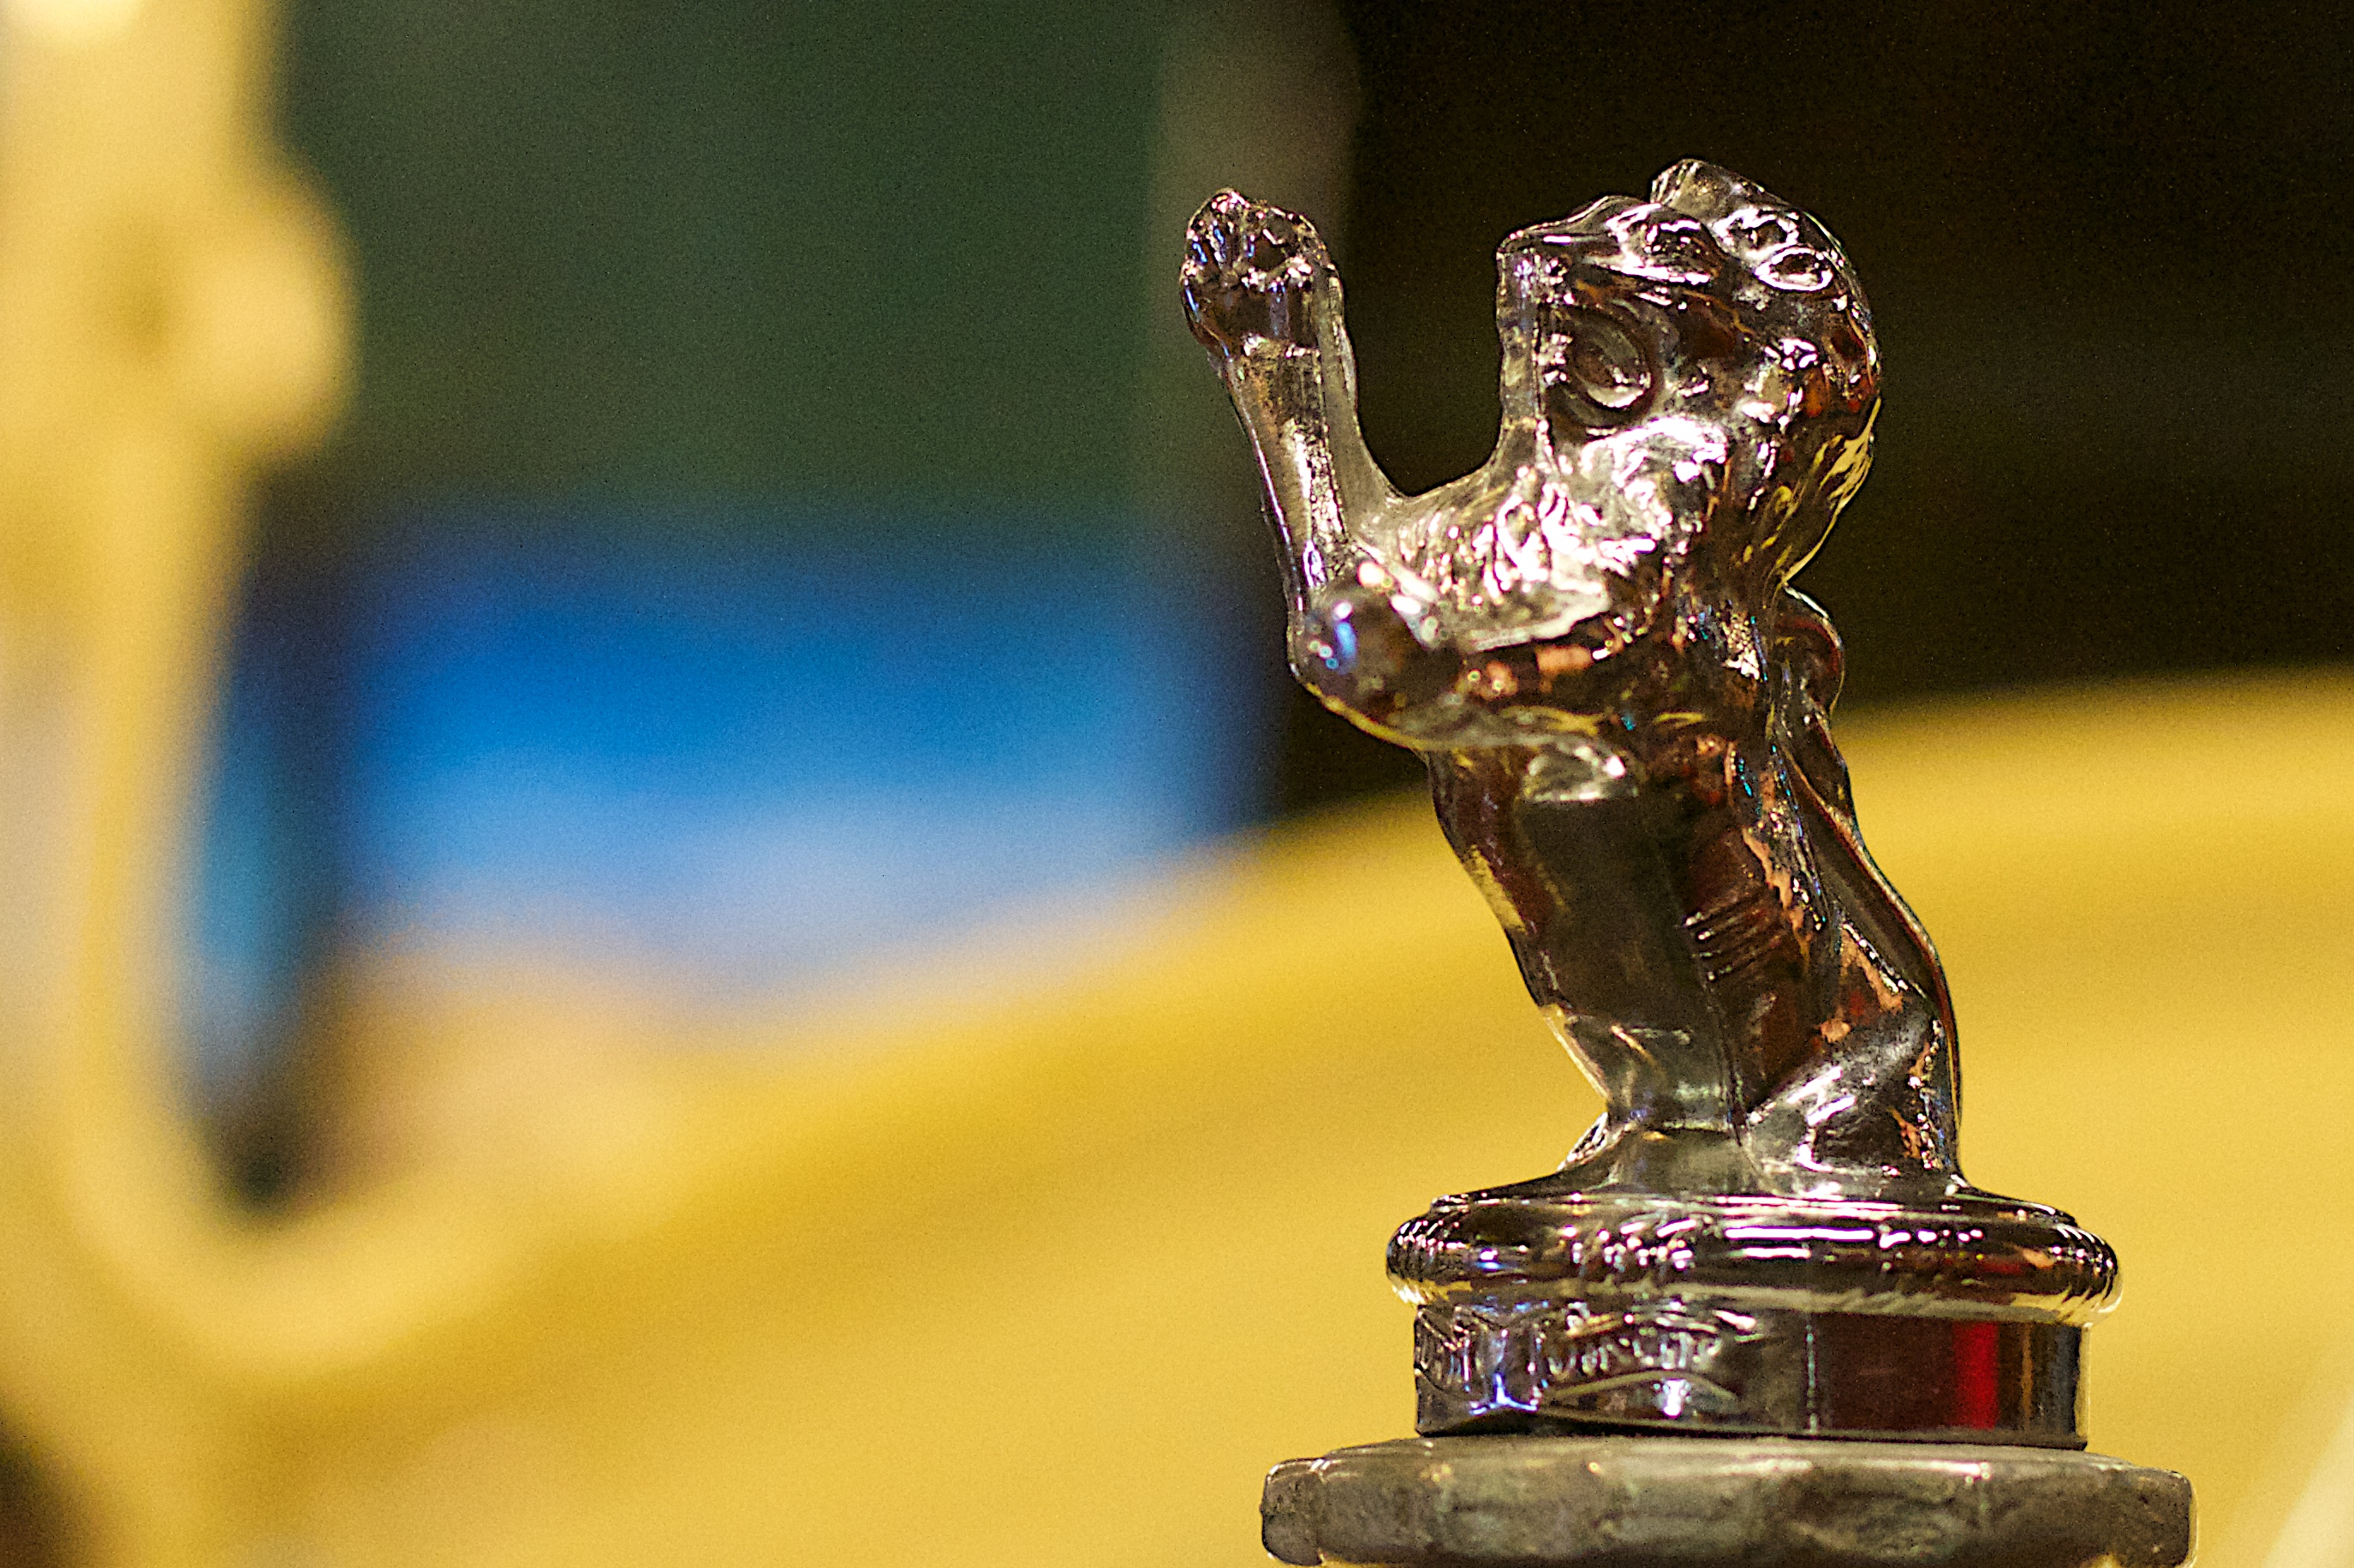
monument, statue, sculpture, figurine, games, 2014365, trophy